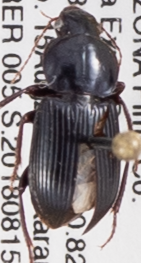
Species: Discoderus robustus
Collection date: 2018-08-15
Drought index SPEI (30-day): -0.684
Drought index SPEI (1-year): -1.93
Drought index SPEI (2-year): -1.45